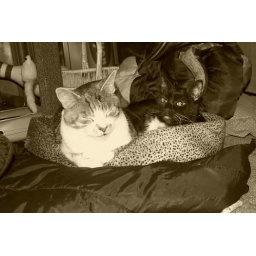
R2D2 was in his bed sleeping when Nano jumped in.